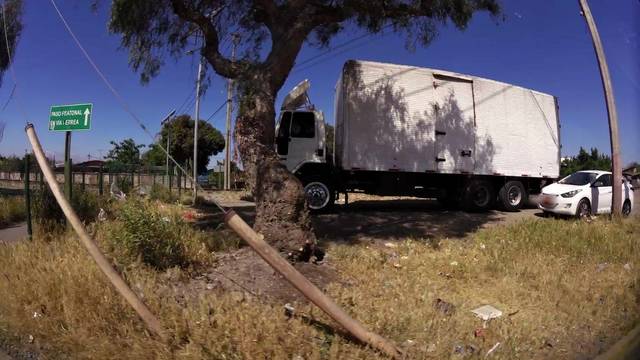
Region: Chile
Coordinates: -33.516, -70.744